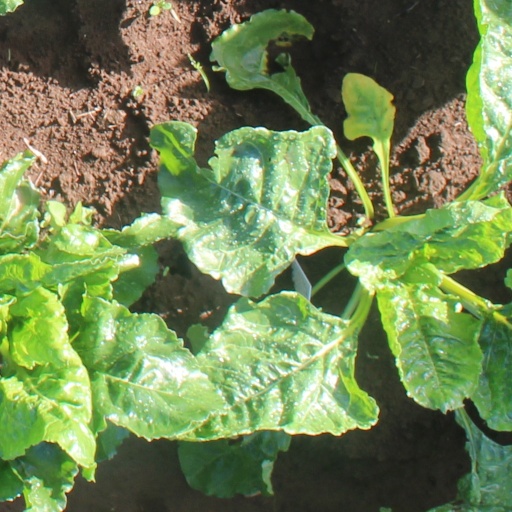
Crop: sugar beet